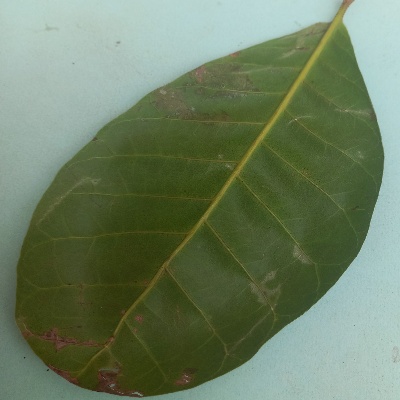
Crop: Cashew
Condition: anthracnose